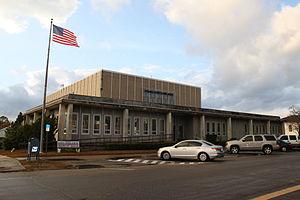
La ville américaine de Bonifay est le siège du comté de Holmes, dans l’État de Floride. Selon le recensement de 2010, Bonifay compte 2 793 habitants.